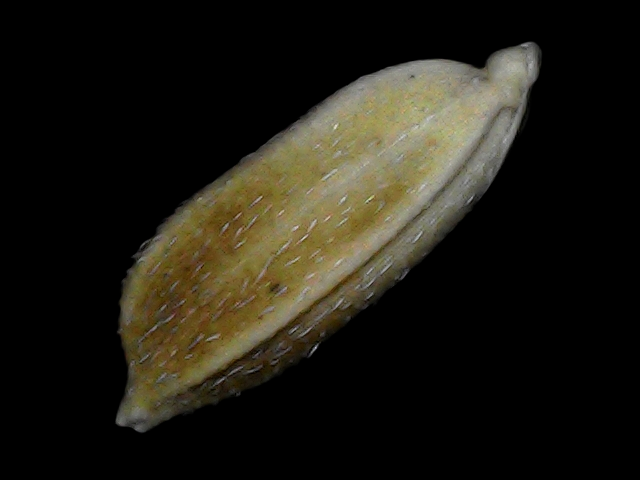
Rice variety: Bd91